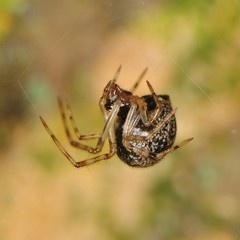
Species: Parasteatoda_tepidariorum